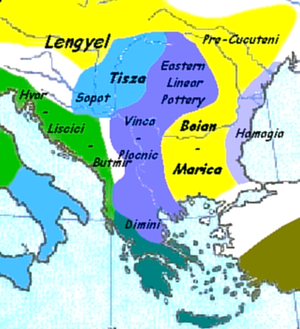
Les tablettes de Tărtăria proviennent d'une petite localité au centre de la Roumanie : elles sont à ce pays ce que les tablettes de Glozel sont à la France. Tărtăria est par ailleurs un site archéologique de la Culture de Vinča, mais ces tablettes constituent un artefact atypique. Certains archéologues pensent qu'elles sont apocryphes et relèvent de l'OOPArt.
La préhistoire de l'Europe du Sud-Est couvre le territoire de la péninsule balkanique élargie, à savoir les territoires des pays actuels d'Albanie, de Bosnie-Herzégovine, de Bulgarie, de Croatie, de Grèce, du Kosovo, de Macédoine du Nord, de Roumanie, de Moldavie, de Serbie et de Thrace orientale. Elle s'ouvre avec la première trace laissée par l'Homme dans la région, il y a environ 1,5 million d'années, à Kozarnika, en Bulgarie, et s'achève avec l'apparition des premiers documents écrits en Grèce, au VIIIᵉ siècle av. J.-C.
Le Monténégro, bien qu'étant le dernier État à avoir obtenu en Europe son indépendance, possède une longue histoire de plusieurs siècles.